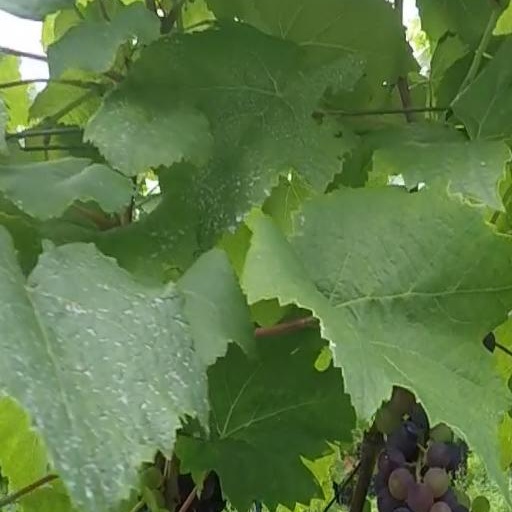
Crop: grape